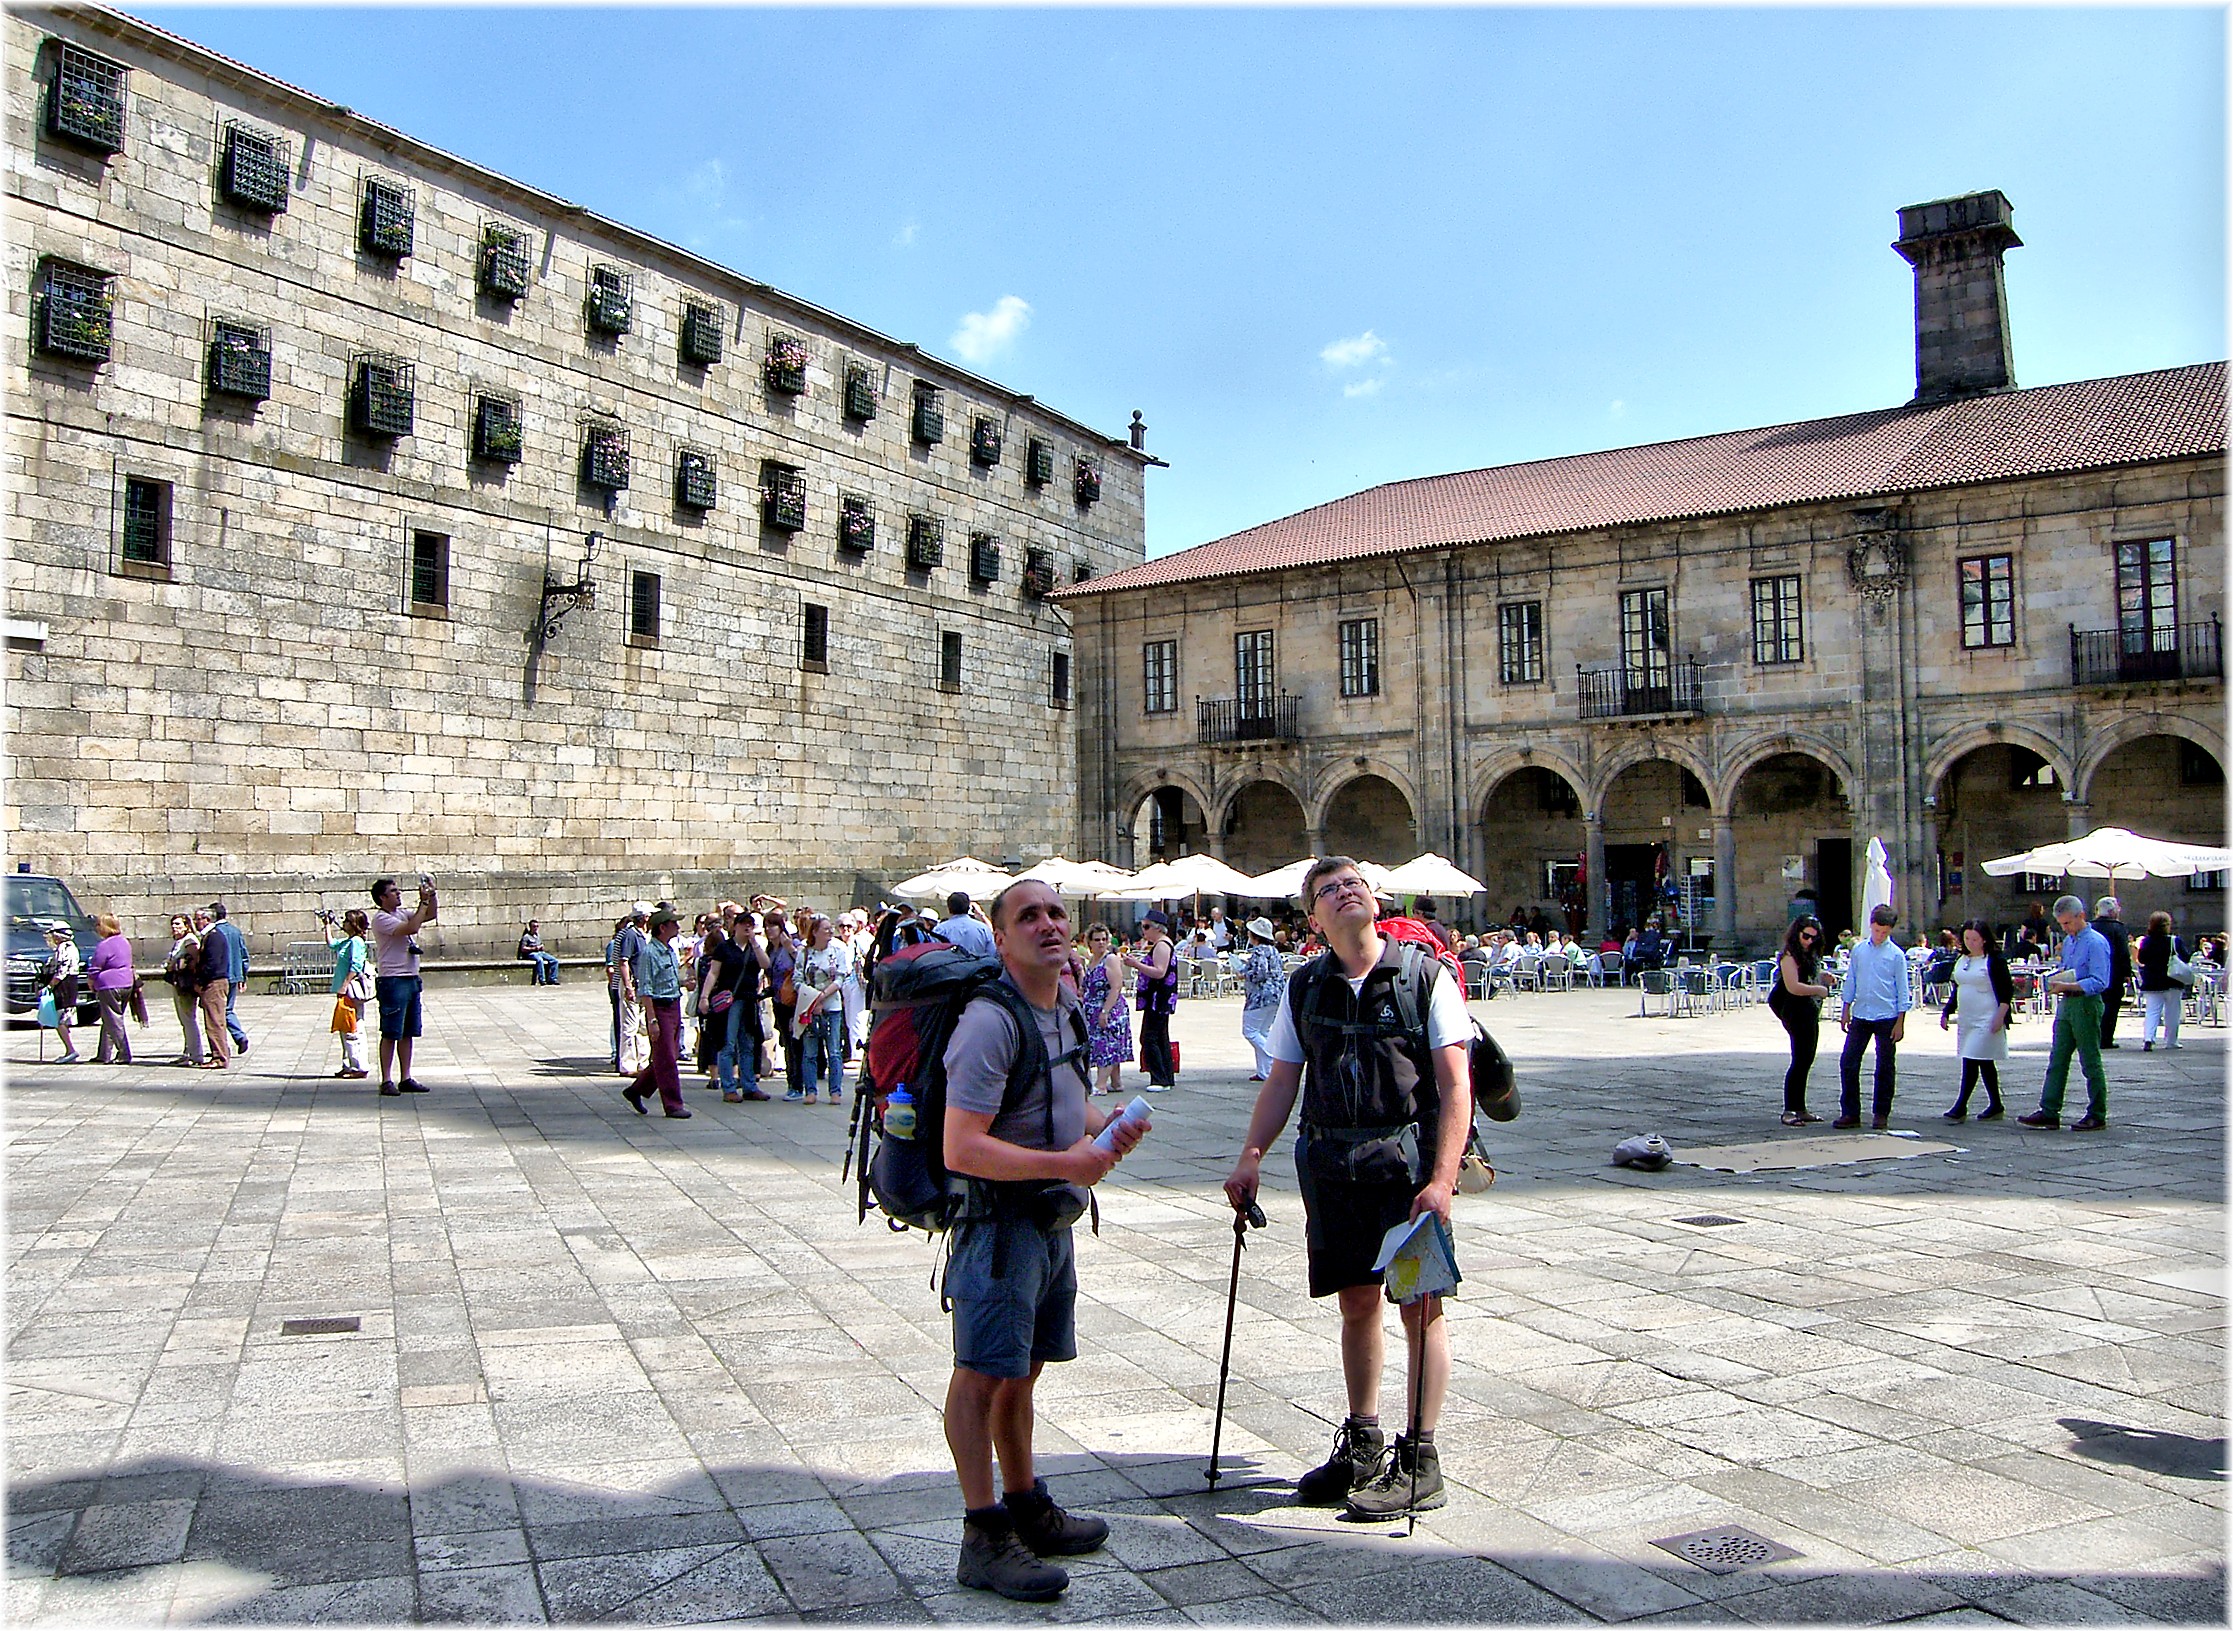
pedestrian, town, palace, city, walkway, downtown, travel, europe, plaza, tourism, public space, spain, galicia, peregrinos, town square, galiza, caminosantiago, compostela, xacobeo, coru a, tours, ancient history, human settlement